Franz von Bayern

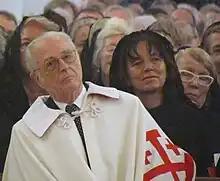
Franz von Bayern in the regalia of the Order of the Holy Sepulchre (Munich, 2012)

As head of the House of Wittelsbach, Franz is also Grand Master of the Wittelsbach House Orders, the Order of Saint George, the Order of St. Hubert and the Order of Theresa. Furthermore, he is president of the Bavarian Order Provinces of the Knights' Order of the Holy Sepulchre of Jerusalem and of the Sovereign Military Order of Malta.